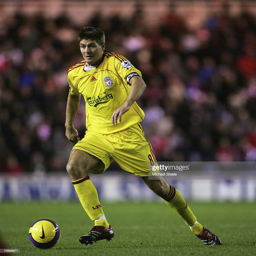
football player during his side 's goalless draw during the match .